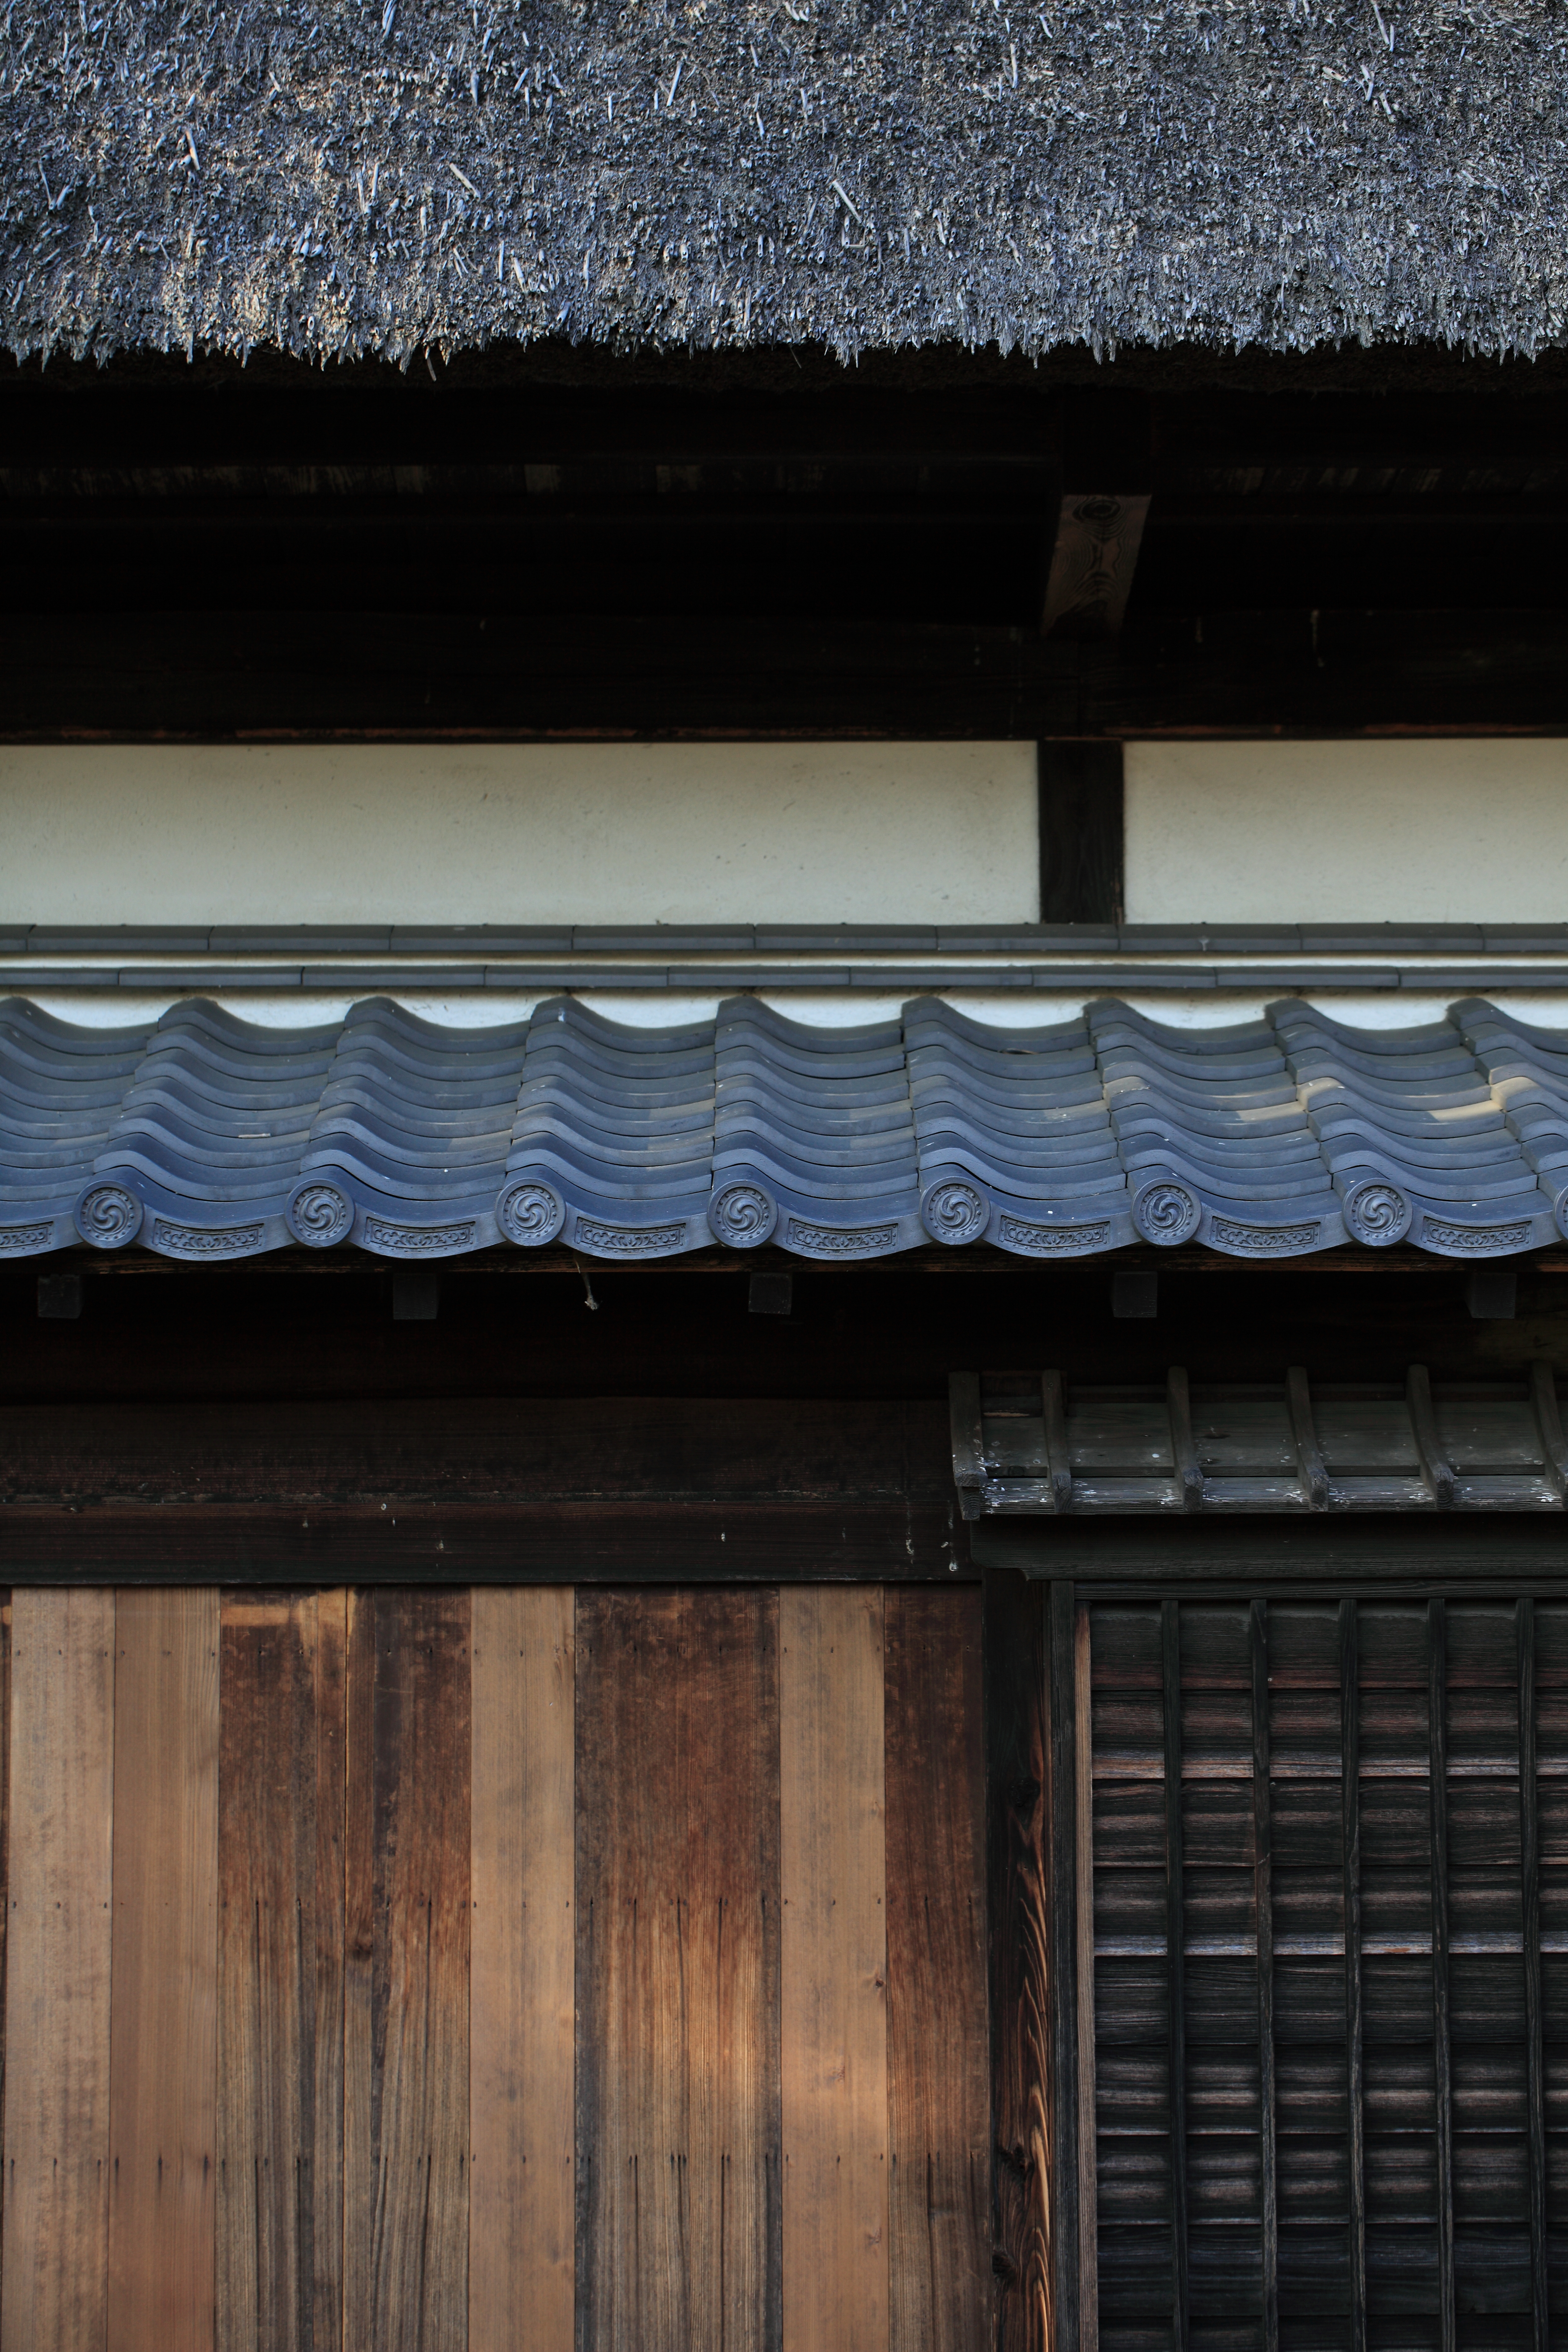
light, architecture, wood, white, house, window, old, wall, reflection, high, color, ancient, facade, residence, blue, exterior, black, lighting, door, interior design, design, japanese, 5d, style, hires, shape, markii, traditional, hi, res, resolution, 5photosaday, window covering